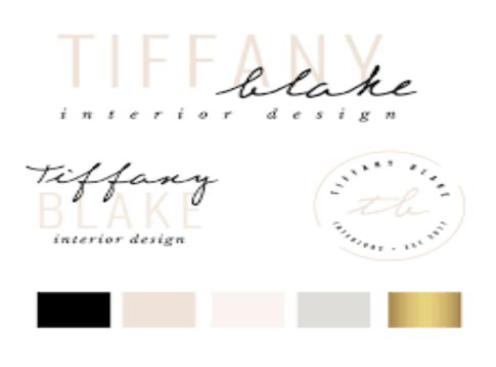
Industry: Clothes